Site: brandenburg
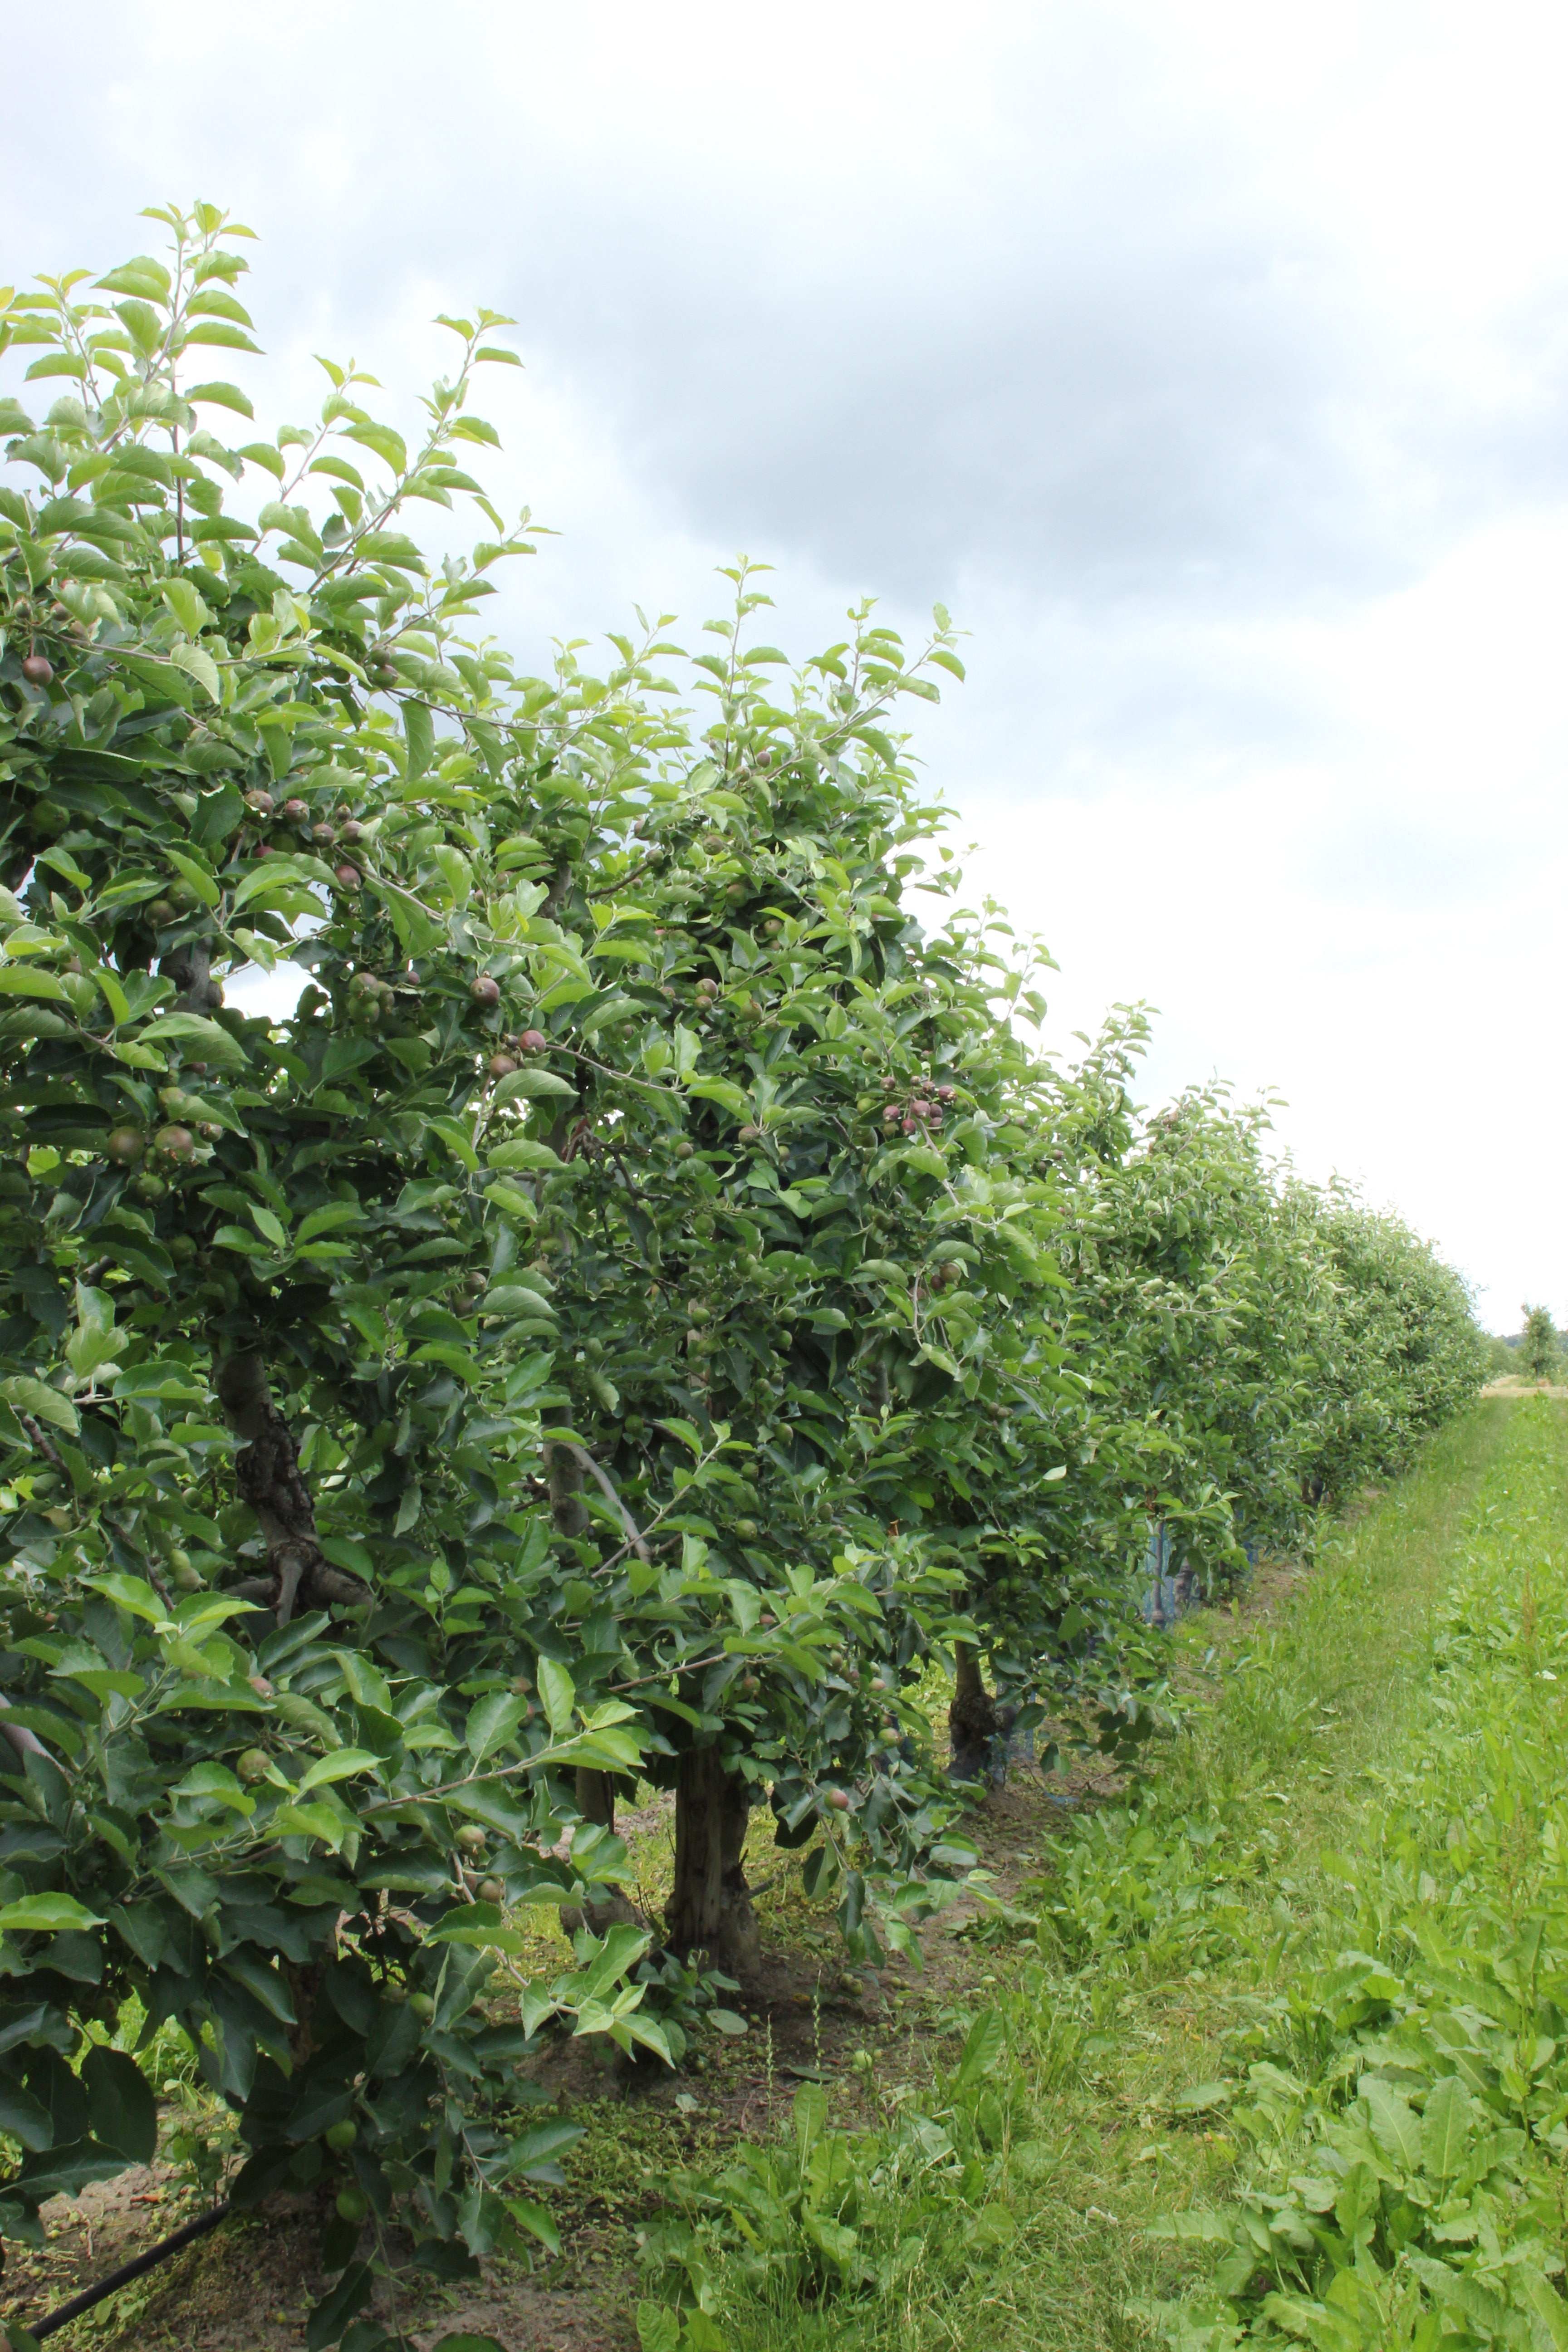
Growth stage (BBCH 73): Development of fruit